Bragança, Portugal

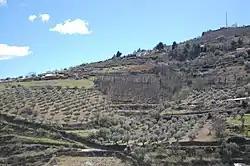
Olive trees along the slopes of Bragança

Bragança lies on a branch of the Sabor River south of the Culebra Mountains, 255 km northeast of Porto, 515 km from Lisbon and 22 km from the Spanish border.